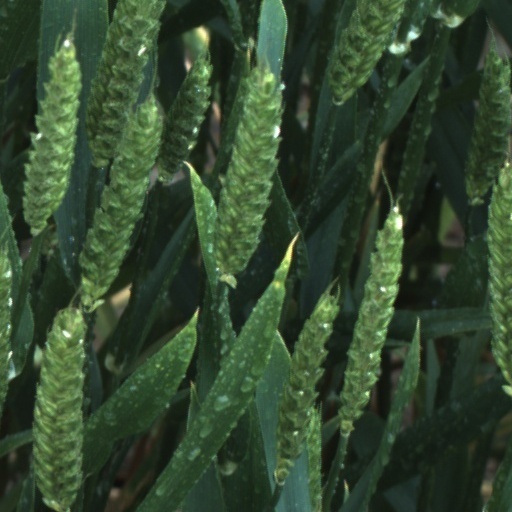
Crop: wheat